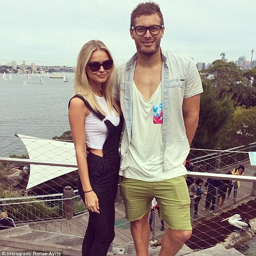
long distance lovers : the couple are making their romance go the distance as person is based while her beau lives